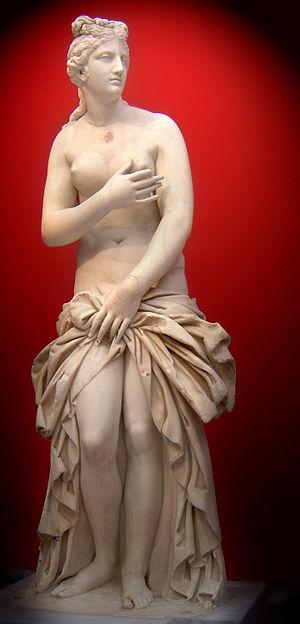
Statue d'Aphrodite en marbre de Paros, trouvée à Baïes en Italie du Sud. Le cou, la tête et le bras droit sont des restaurations du fameux sculpteur italien A. Canova (1757-1822). Aphrodite est représentée debout, nue, sauf pour une himation qu'elle retient de la main gauche pour cacher ses pudenda. Copie romaine du IIe s. p. C. de l'Aphrodite de Syracuse, datant du IVe s. a. C.